Anton von Prokesch-Osten

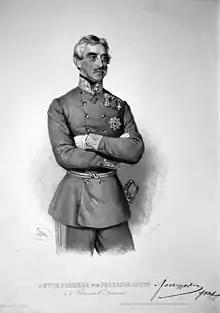
Anton von Prokesch-Osten; lithograph by Josef Kriehuber

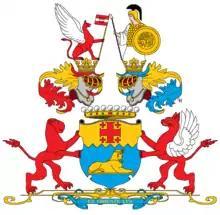
Arms granted to Prokesch von Osten in 1871

Anton von Prokesch-Osten (10 December 1795, Graz – 26 October 1876, Vienna) was an Austrian diplomat, statesman and general.